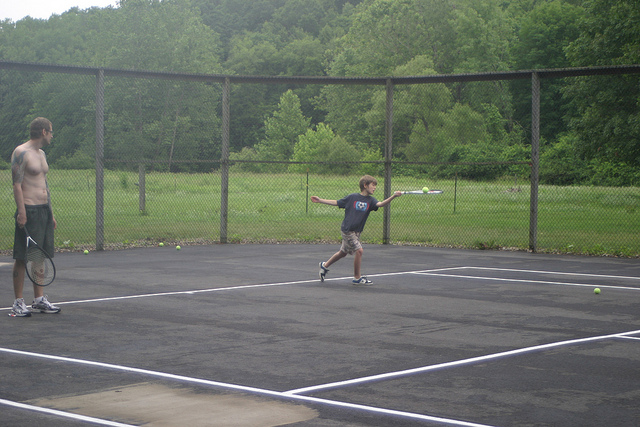
người đàn ông quan sát đứa trẻ đang chơi tennis